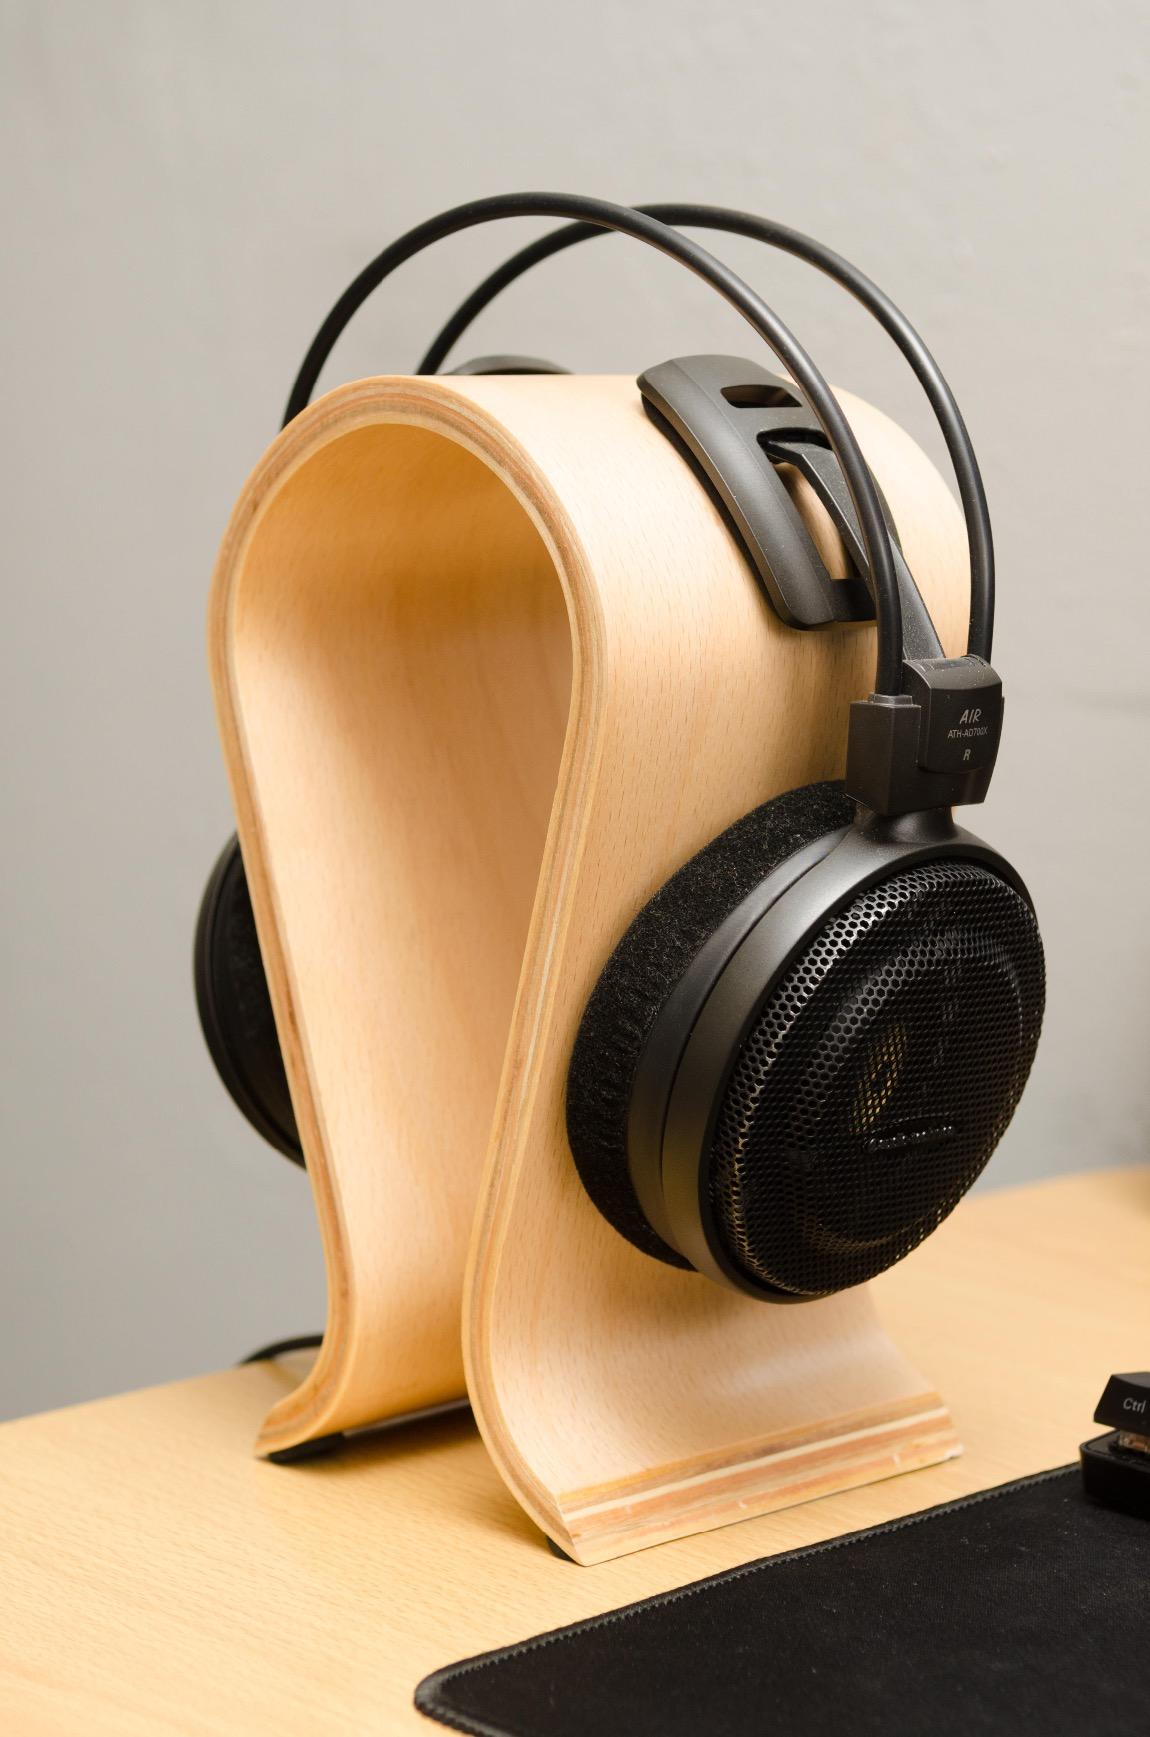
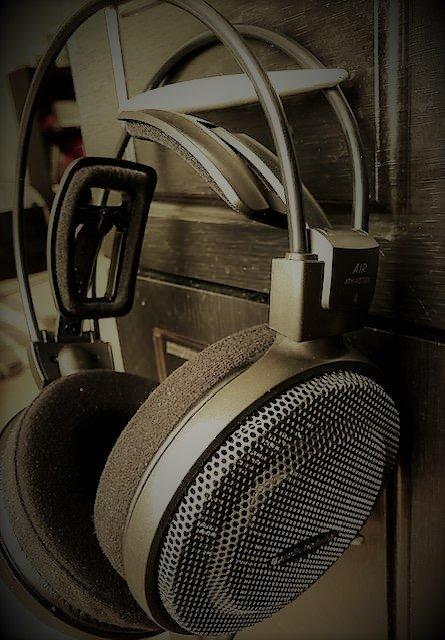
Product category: headphones
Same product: yes